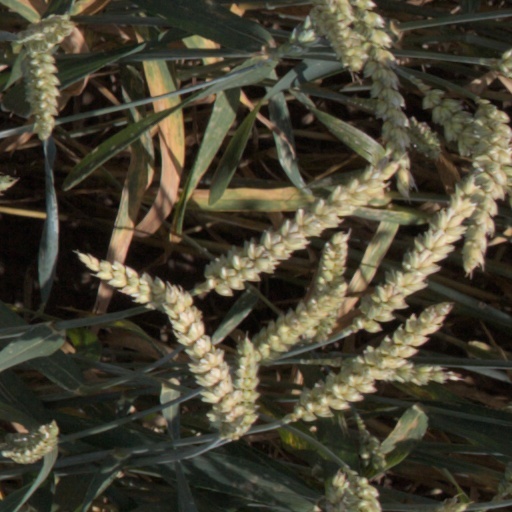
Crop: wheat